Critique of work

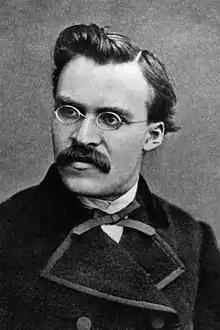
Friedrich Nietzsche

In "", the French economist and philosopher Frédéric Lordon ponders why people accept deferring or even replacing their own desires and goals with those of an organization. "It is ultimately quite strange", he writes, "that people should so 'accept' to occupy themselves in the service of a desire that was not originally their own." Lordon argues that surrender of will occurs via the capture by organizations of workers' "basal desire" – the will to survive.